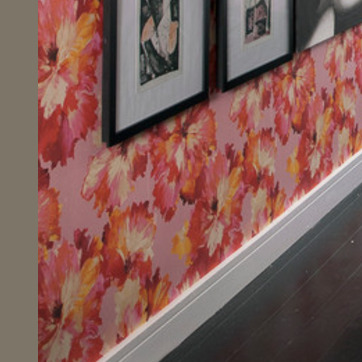
Material: wallpaper